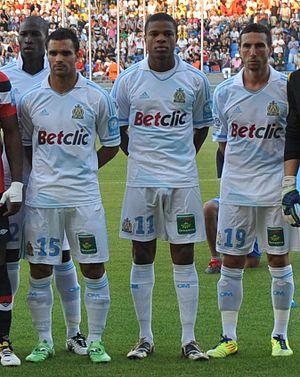
Gauche à droite
La saison 2011-2012 de l'Olympique de Marseille débute alors que le club a remporté deux trophées : celui de la Coupe de la Ligue contre Montpellier et le Trophée des champions face à Paris. Didier Deschamps est reconduit pour la troisième année à la tête de l'équipe et se fixe pour objectif le titre de champion de France. Le club est par ailleurs engagé dans quatre autres compétitions que sont les deux coupes nationales, la Ligue des champions et le Trophée des champions.
Loïc Rémy, né le 2 janvier 1987 à Rillieux-la-Pape est un footballeur international français qui évolue au poste d'attaquant au Çaykur Rizespor.
Morgan Amalfitano, né le 20 mars 1985 à Nice, est un footballeur international français qui évolue au poste de milieu de terrain.
Morgan Amalfitano, né le 20 mars 1985 à Nice, est un footballeur international français qui évolue au poste de milieu de terrain.